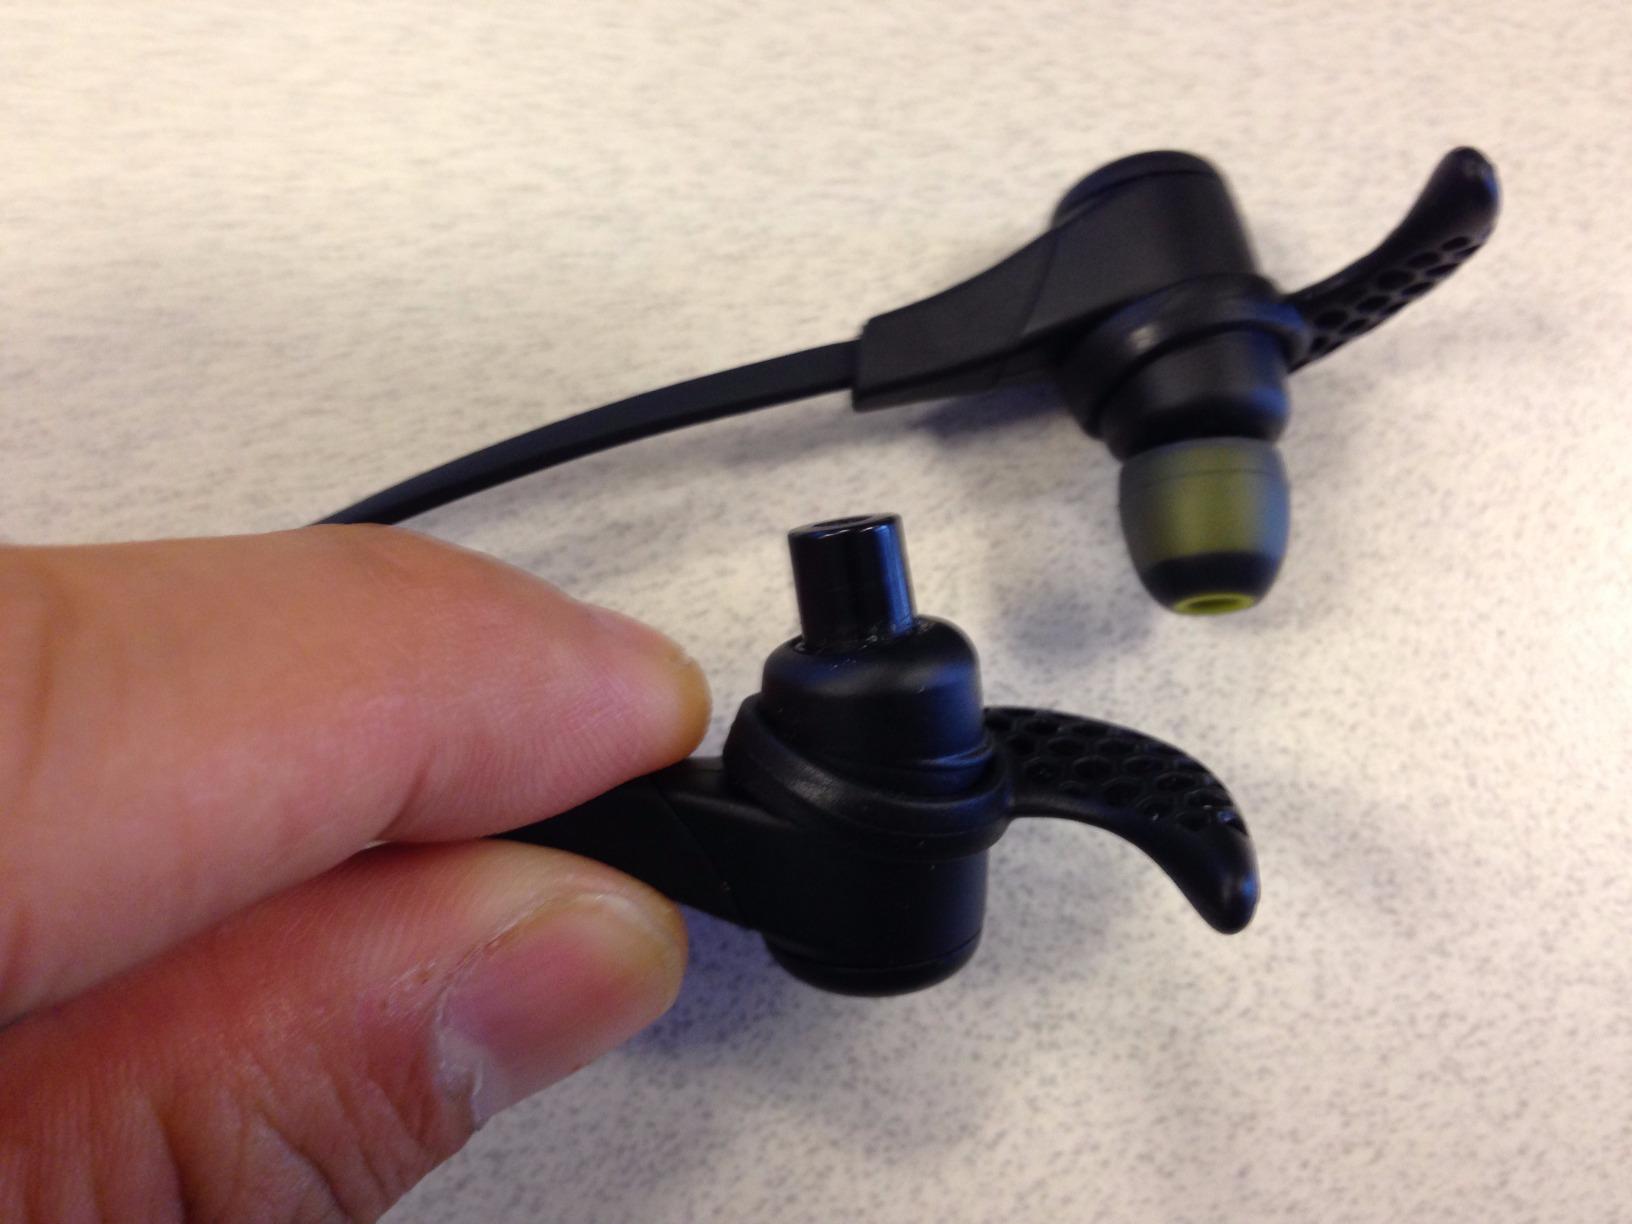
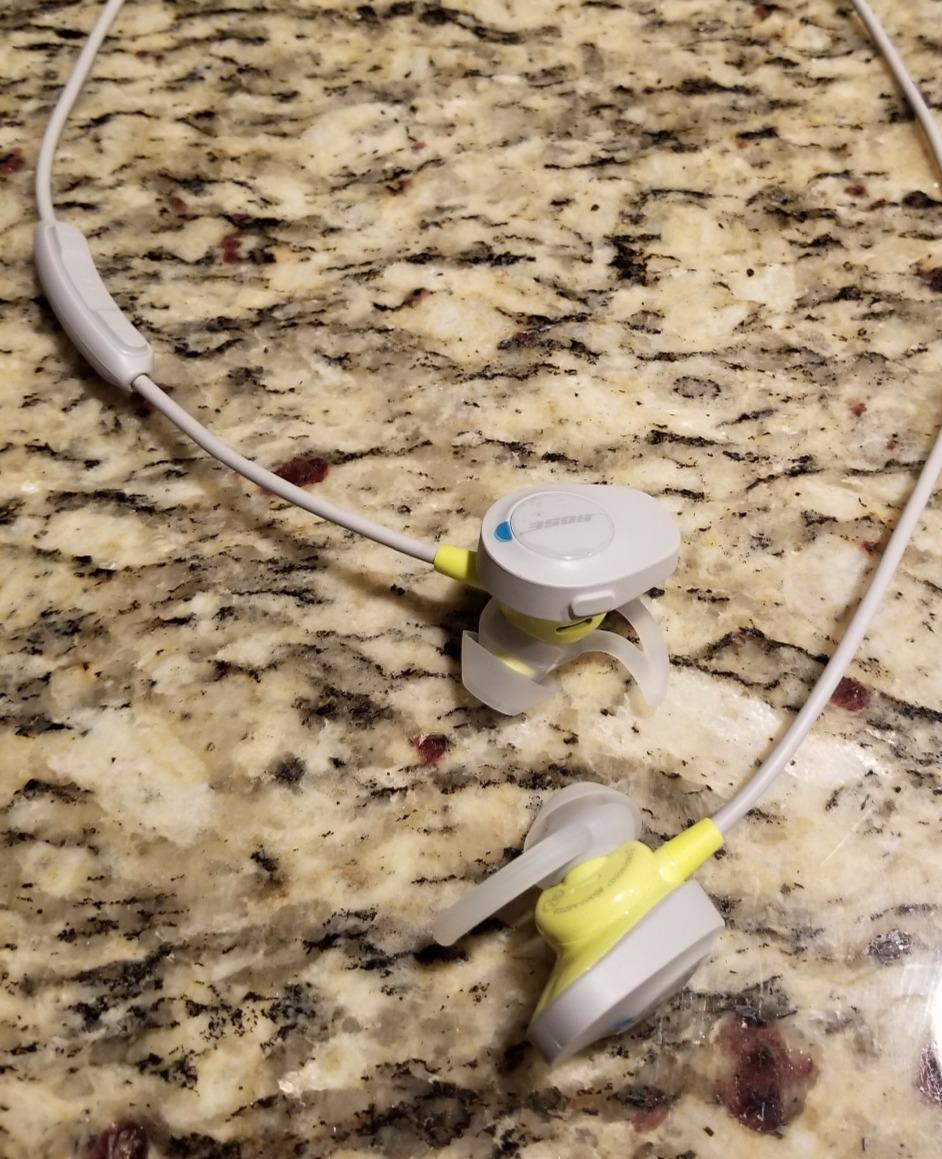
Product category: headphones
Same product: no